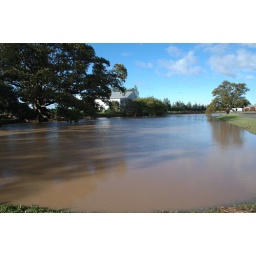
This creek was dry a week ago... The water was over the road during the flood peak.